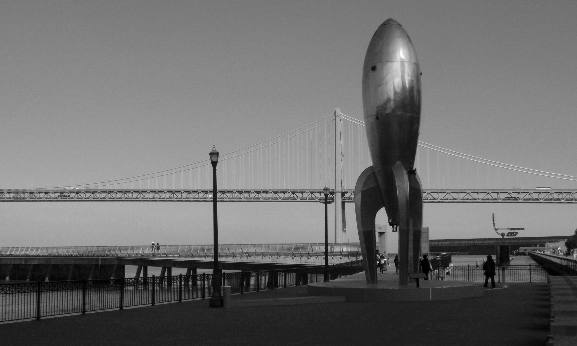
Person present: No